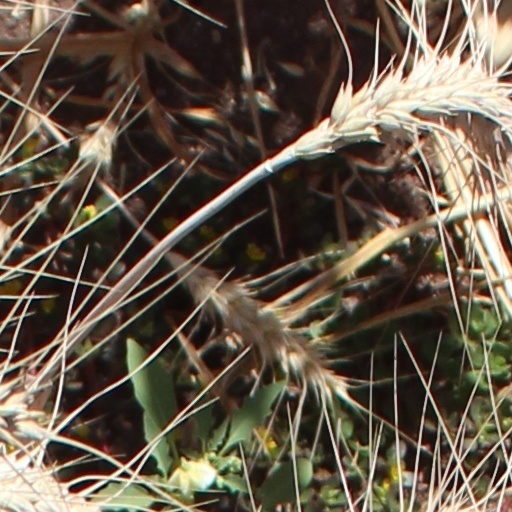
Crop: wheat